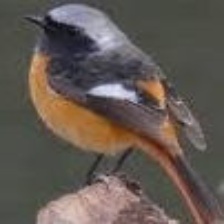
Species: DAURIAN REDSTART
Scientific name: PHOENICURUS AUROREUS